Imperial Crypt

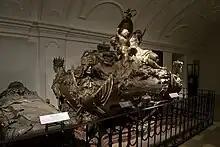
Sarcophagus of Emperor Charles VI

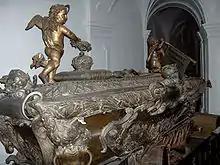
Tomb of Emperor Joseph I

His tomb is one of the most remarkable, with a death's head at each corner wearing one of the distinctive crowns of his major realms (the Empire, Bohemia, Hungary, and Austria).